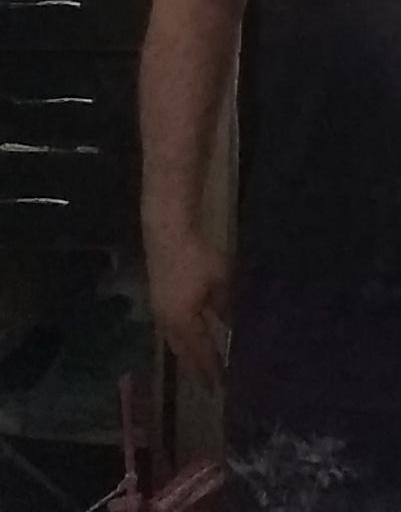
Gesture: no_gesture